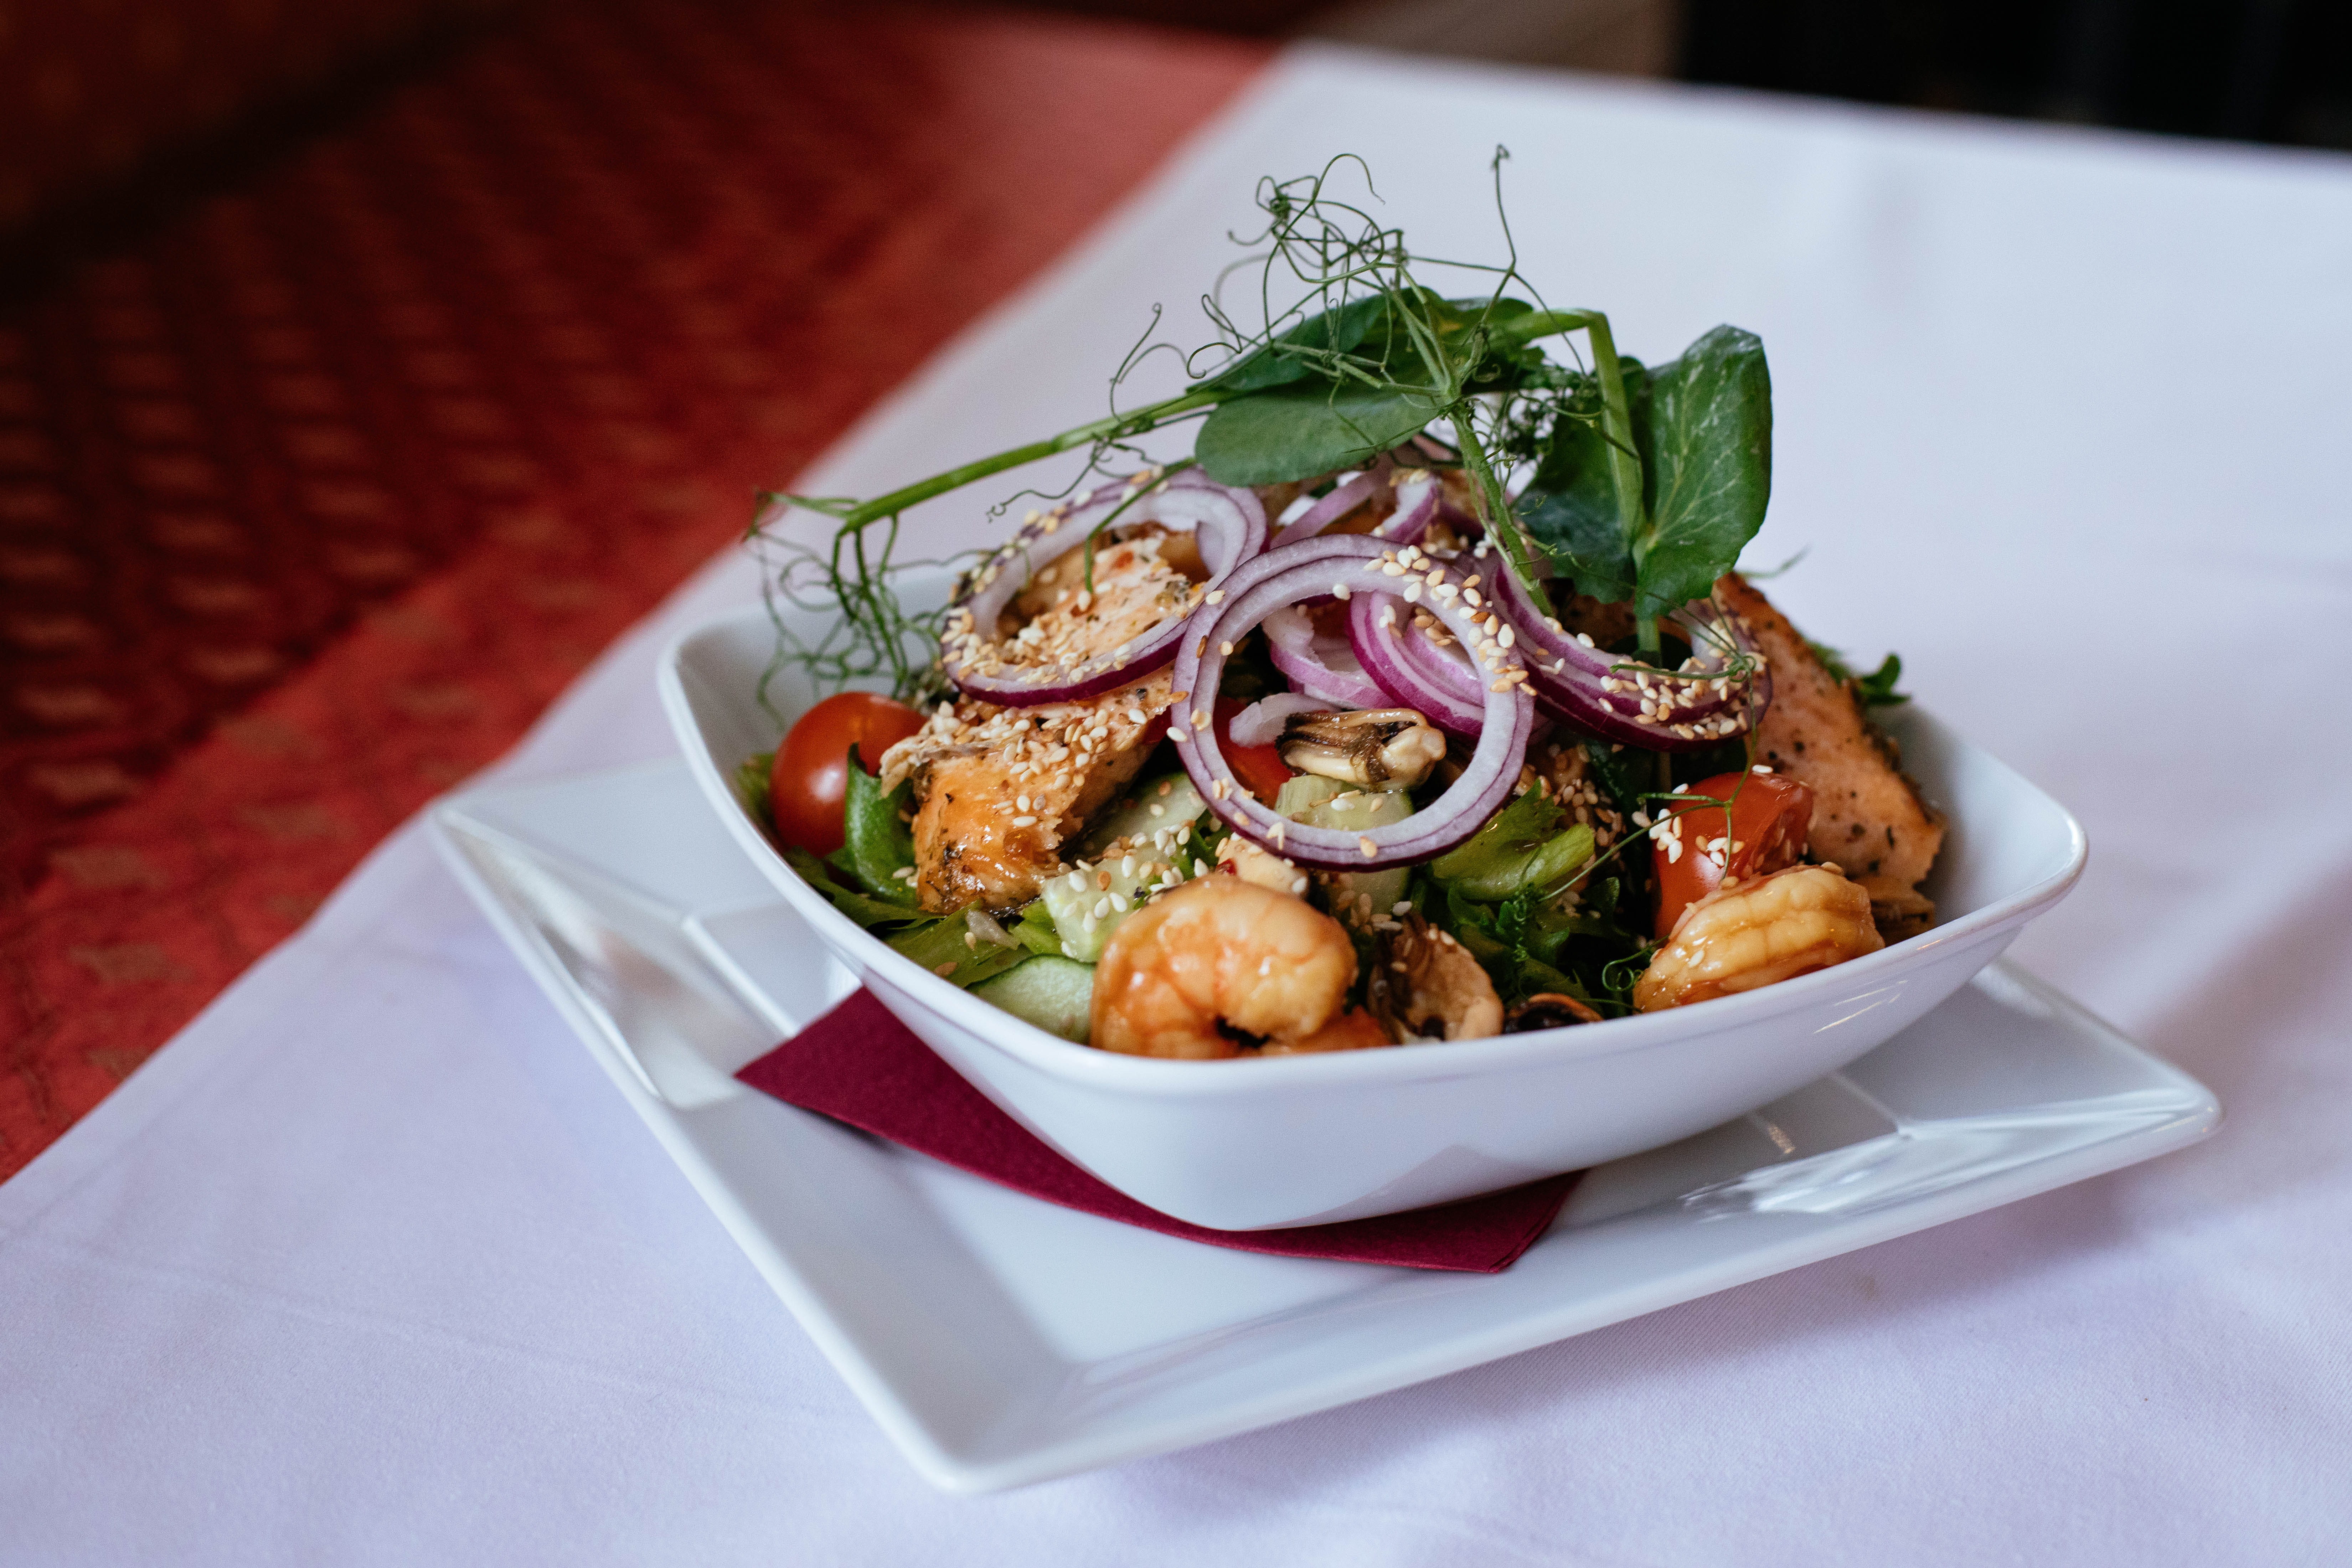
dish, food, cuisine, salad, ingredient, panzanella, produce, staple food, recipe, Karedok, la carte food, vegetarian food, meat, vegetable, spinach salad, italian food, fattoush, thai food